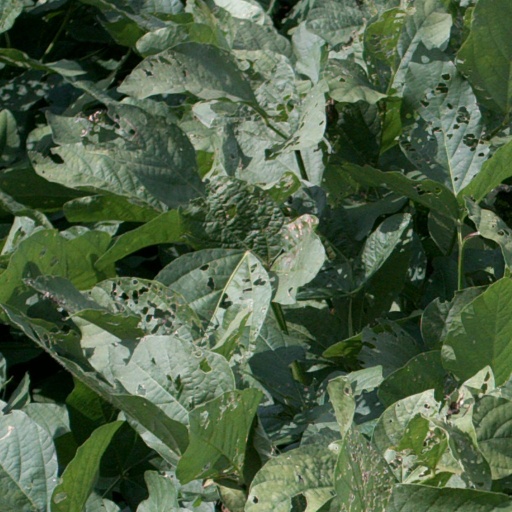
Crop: soybean